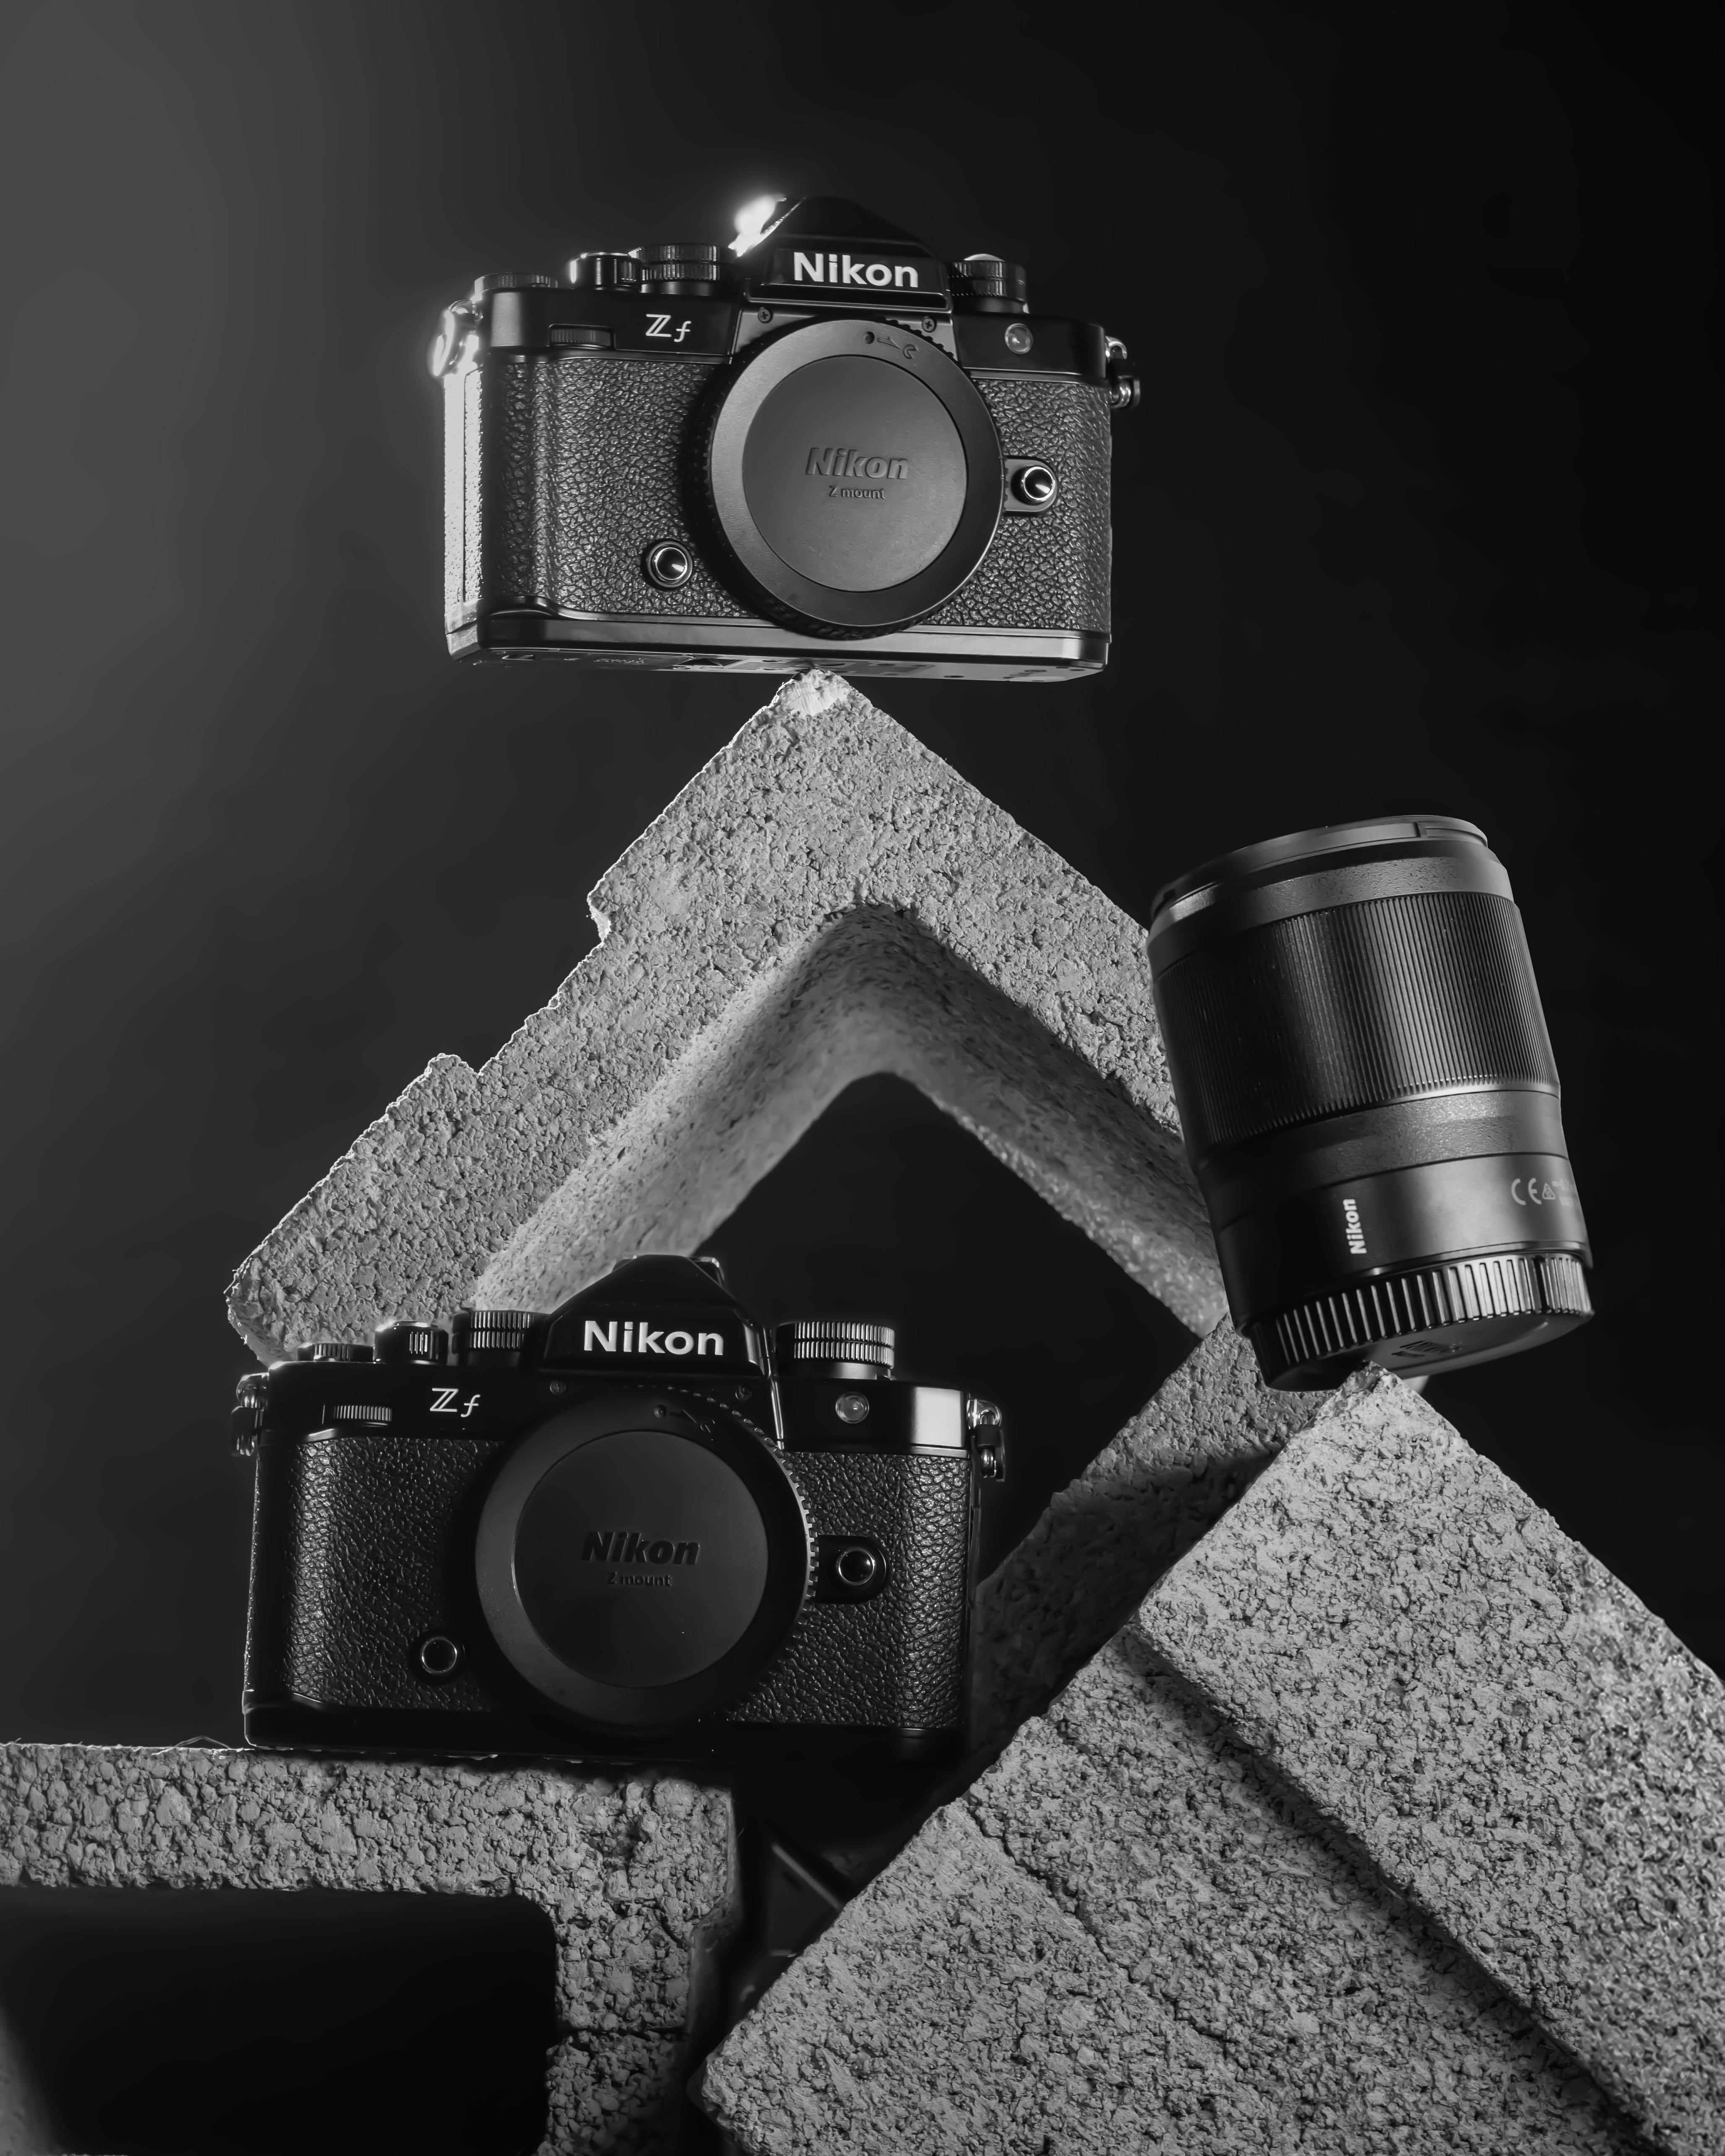
digital, digital camera, reflex camera, Point and shoot camera, camera lens, camera, mirrorless interchangeable lens camera, black, flash photography, camera accessory, lens, film camera, single lens reflex camera, black and white, cameras optics, gadget, font, optical instrument, monochrome photography, monochrome, digital slr, darkness, macro photography, metal, room, still life photography, still life, illustration, audio equipment, circle, rectangle, strap, flash, shutter, machine, teleconverter, plastic, shadow